Rudolf Nureyev

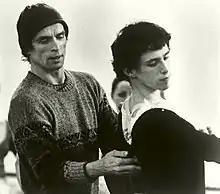
Nureyev coaching Devon Carney in his production of "Don Quixote"

Nureyev's influence on the world of ballet changed the perception of male dancers; in his own productions of the classics the male roles received much more choreography. Another important influence was his crossing the borders between classical ballet and modern dance by performing both. Today it is normal for dancers to receive training in both styles, but Nureyev was the originator and excelled in modern and classical dance. He went out of his way to work with modern dance great, Martha Graham, and she created a work specially for him. Nureyev made great strides in gaining acceptance of Modern Dance in the "Classical Ballet" sphere.